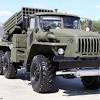
Label: Tornado